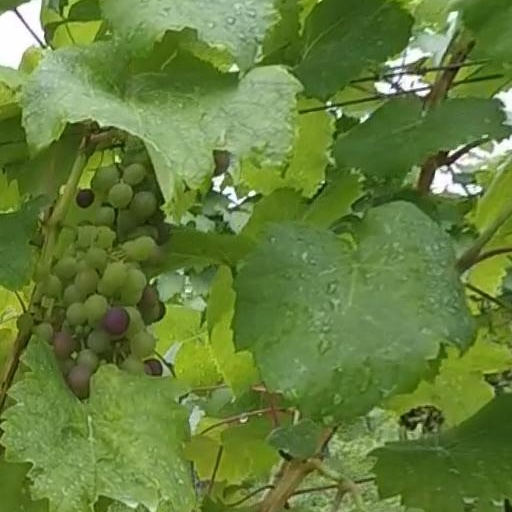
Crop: grape